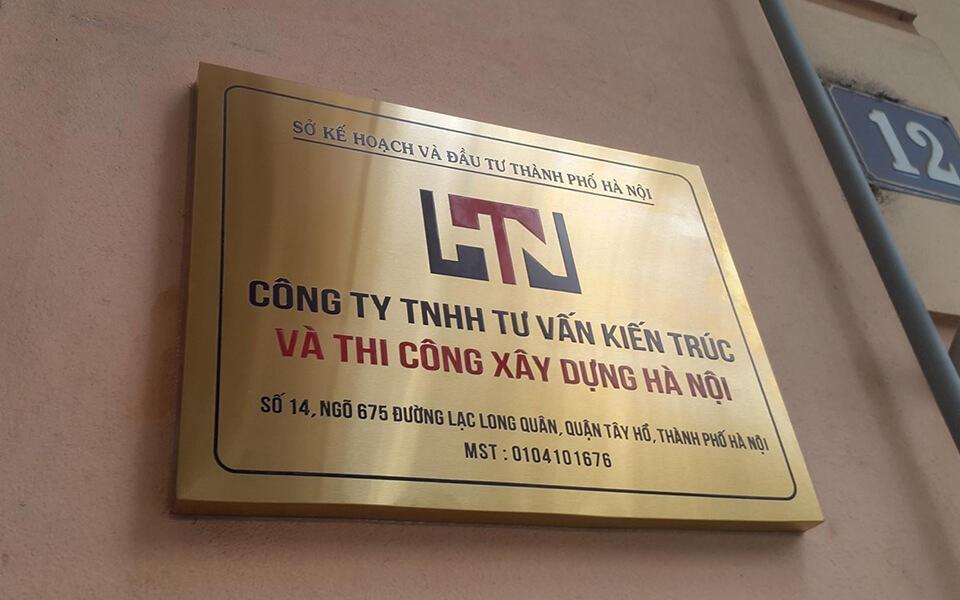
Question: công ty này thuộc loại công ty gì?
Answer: thuộc loại công ty trách nhiệm hữu hạn